Jamie Moffett

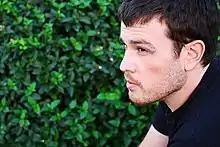
Moffett in Florence, 2007

Moffett attended Eastern University. After graduation, Moffett co-founded The Simple Way, a non-profit organization focused on community development in Kensington, Philadelphia along with Shane Claiborne in January 1998.